Liquor license

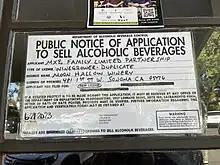
A public notice of an application to sell alcoholic beverages in Sonoma, California in 2023

A liquor license (or liquor licence in most forms of Commonwealth English) is a governmentally issued permit for businesses to sell, manufacture, store, or otherwise use alcoholic beverages.